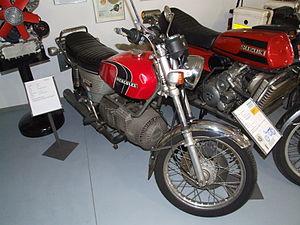
Le Museum Autovision est un musée consacré à l'histoire et à l'avenir de la mobilité : automobile, motocyclette et bicyclette. Il est situé à Altlußheim, une petite ville du Bade-Wurtemberg, en Allemagne.